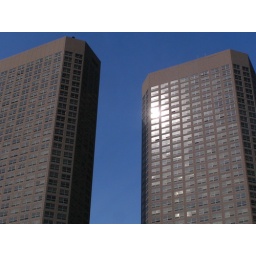
DAY 59: presidentially standing out against the sky